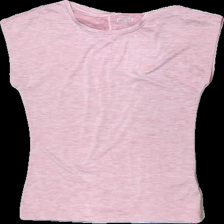
View: front
Type: T-shirt
Category: Ladies
Brand: Not in the list
Brand text on label: ottp
Colors: Pink, Grey
Material: 100% polyester
Pattern: Logo print
Cut: C-collar
Size: S
Season: All
Price range: 50-100
Recommended usage: Reuse
Description: tränings t-shirt